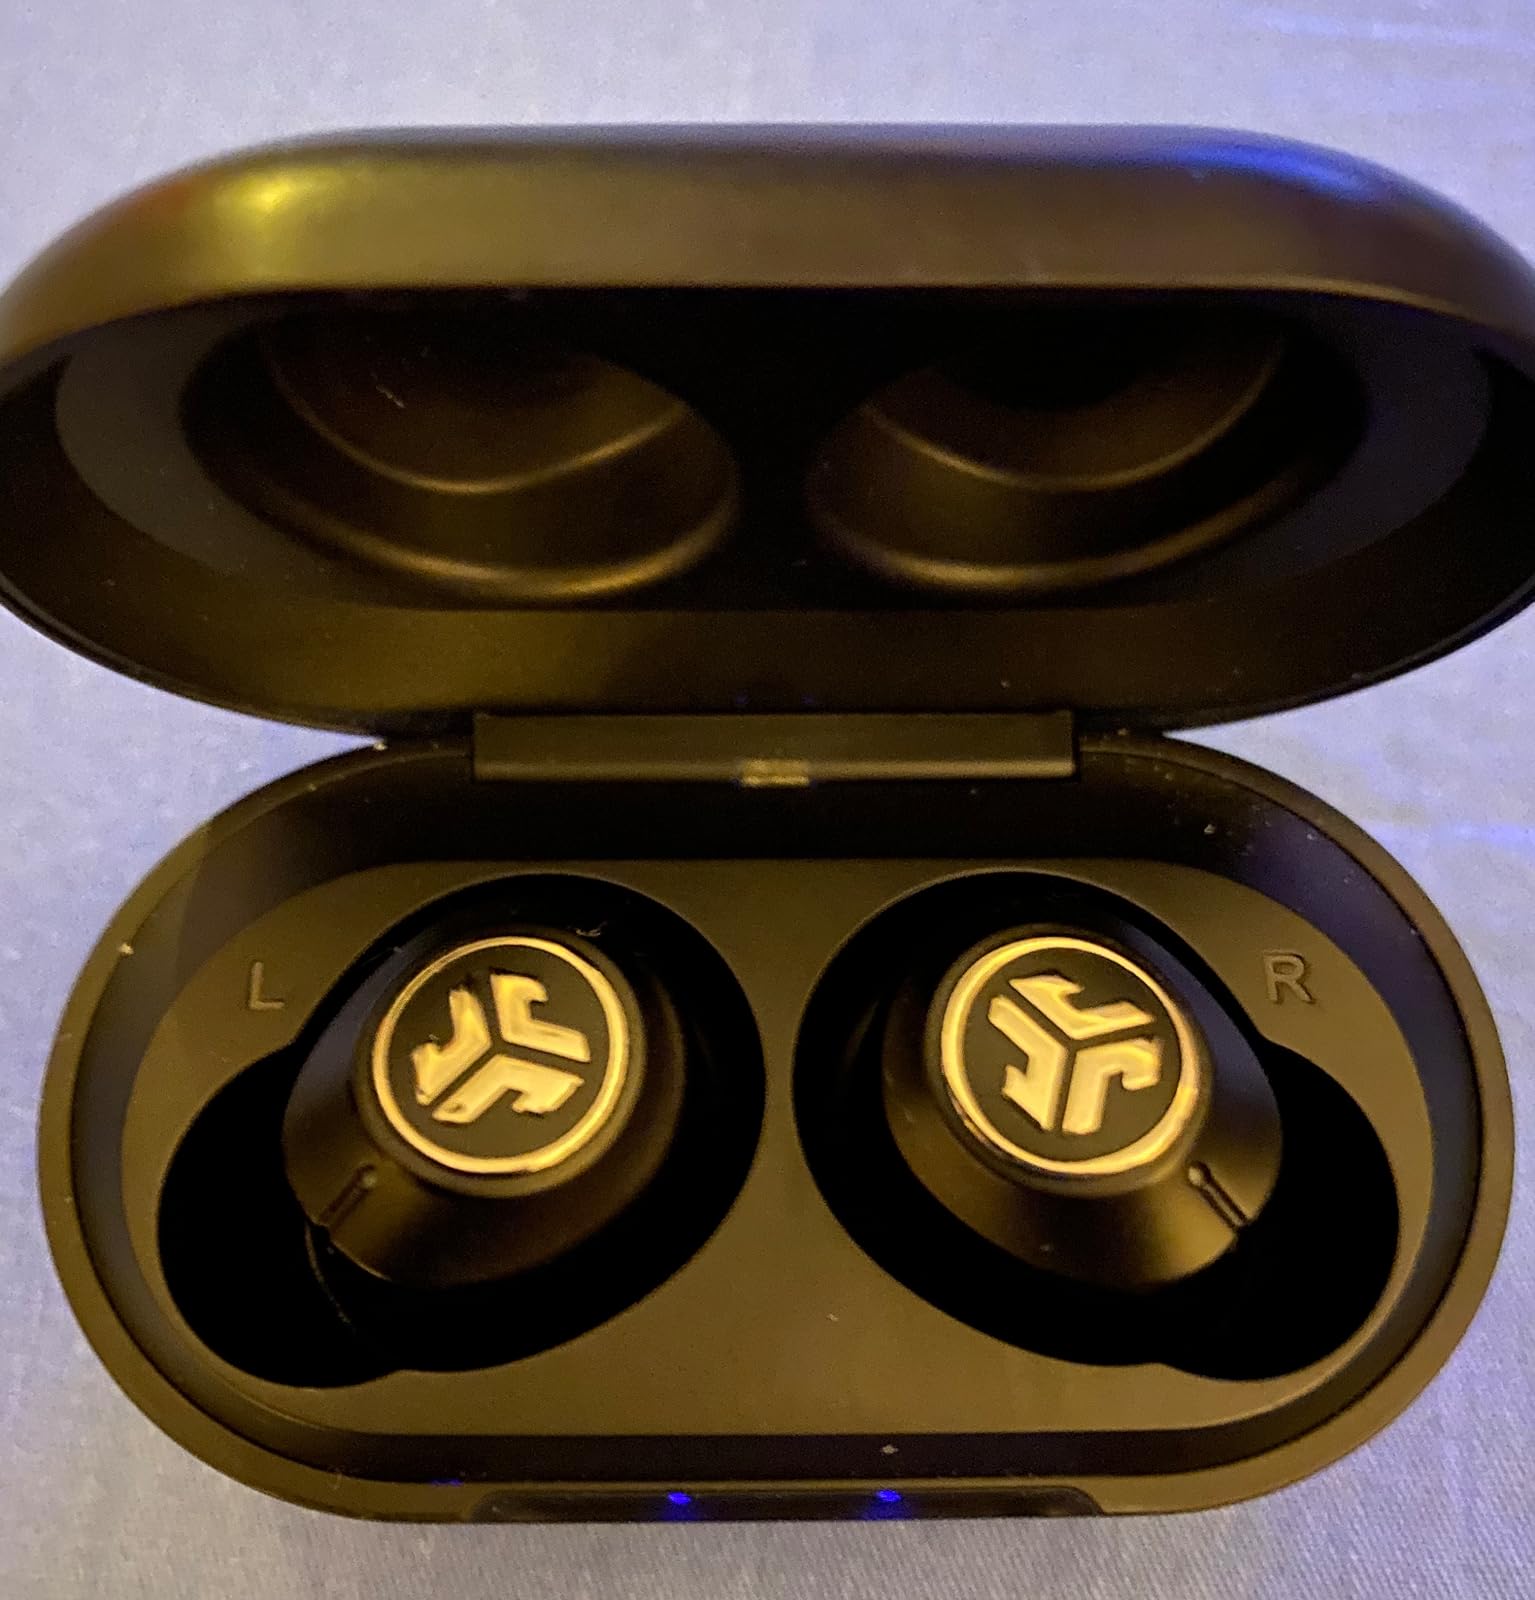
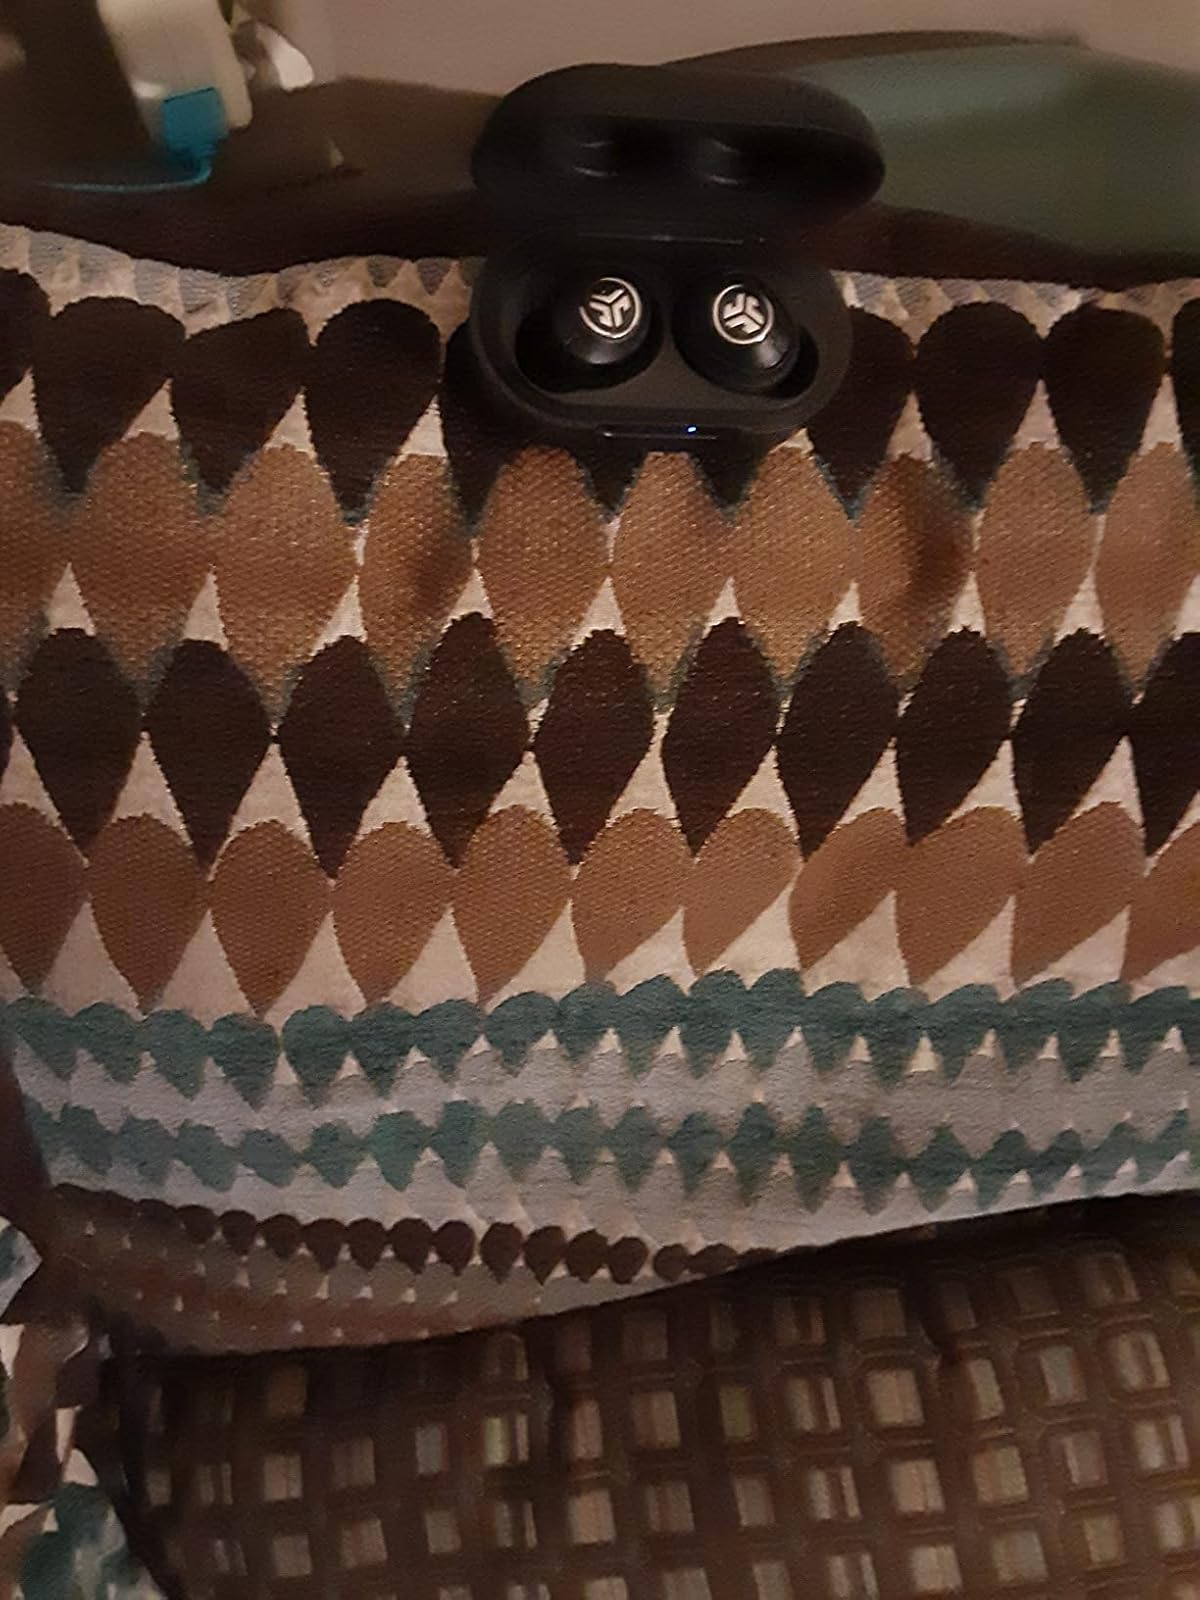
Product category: earbuds
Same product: yes